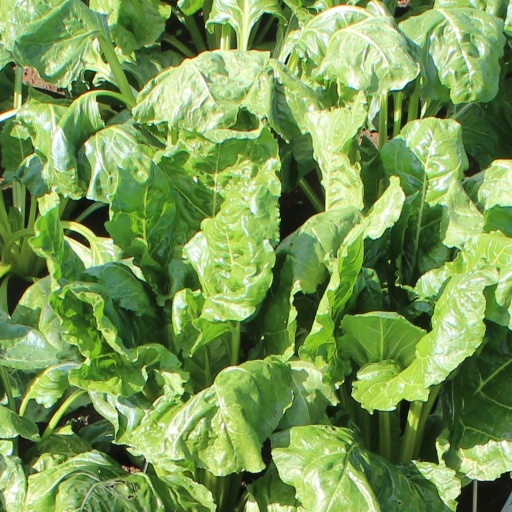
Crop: sugar beet